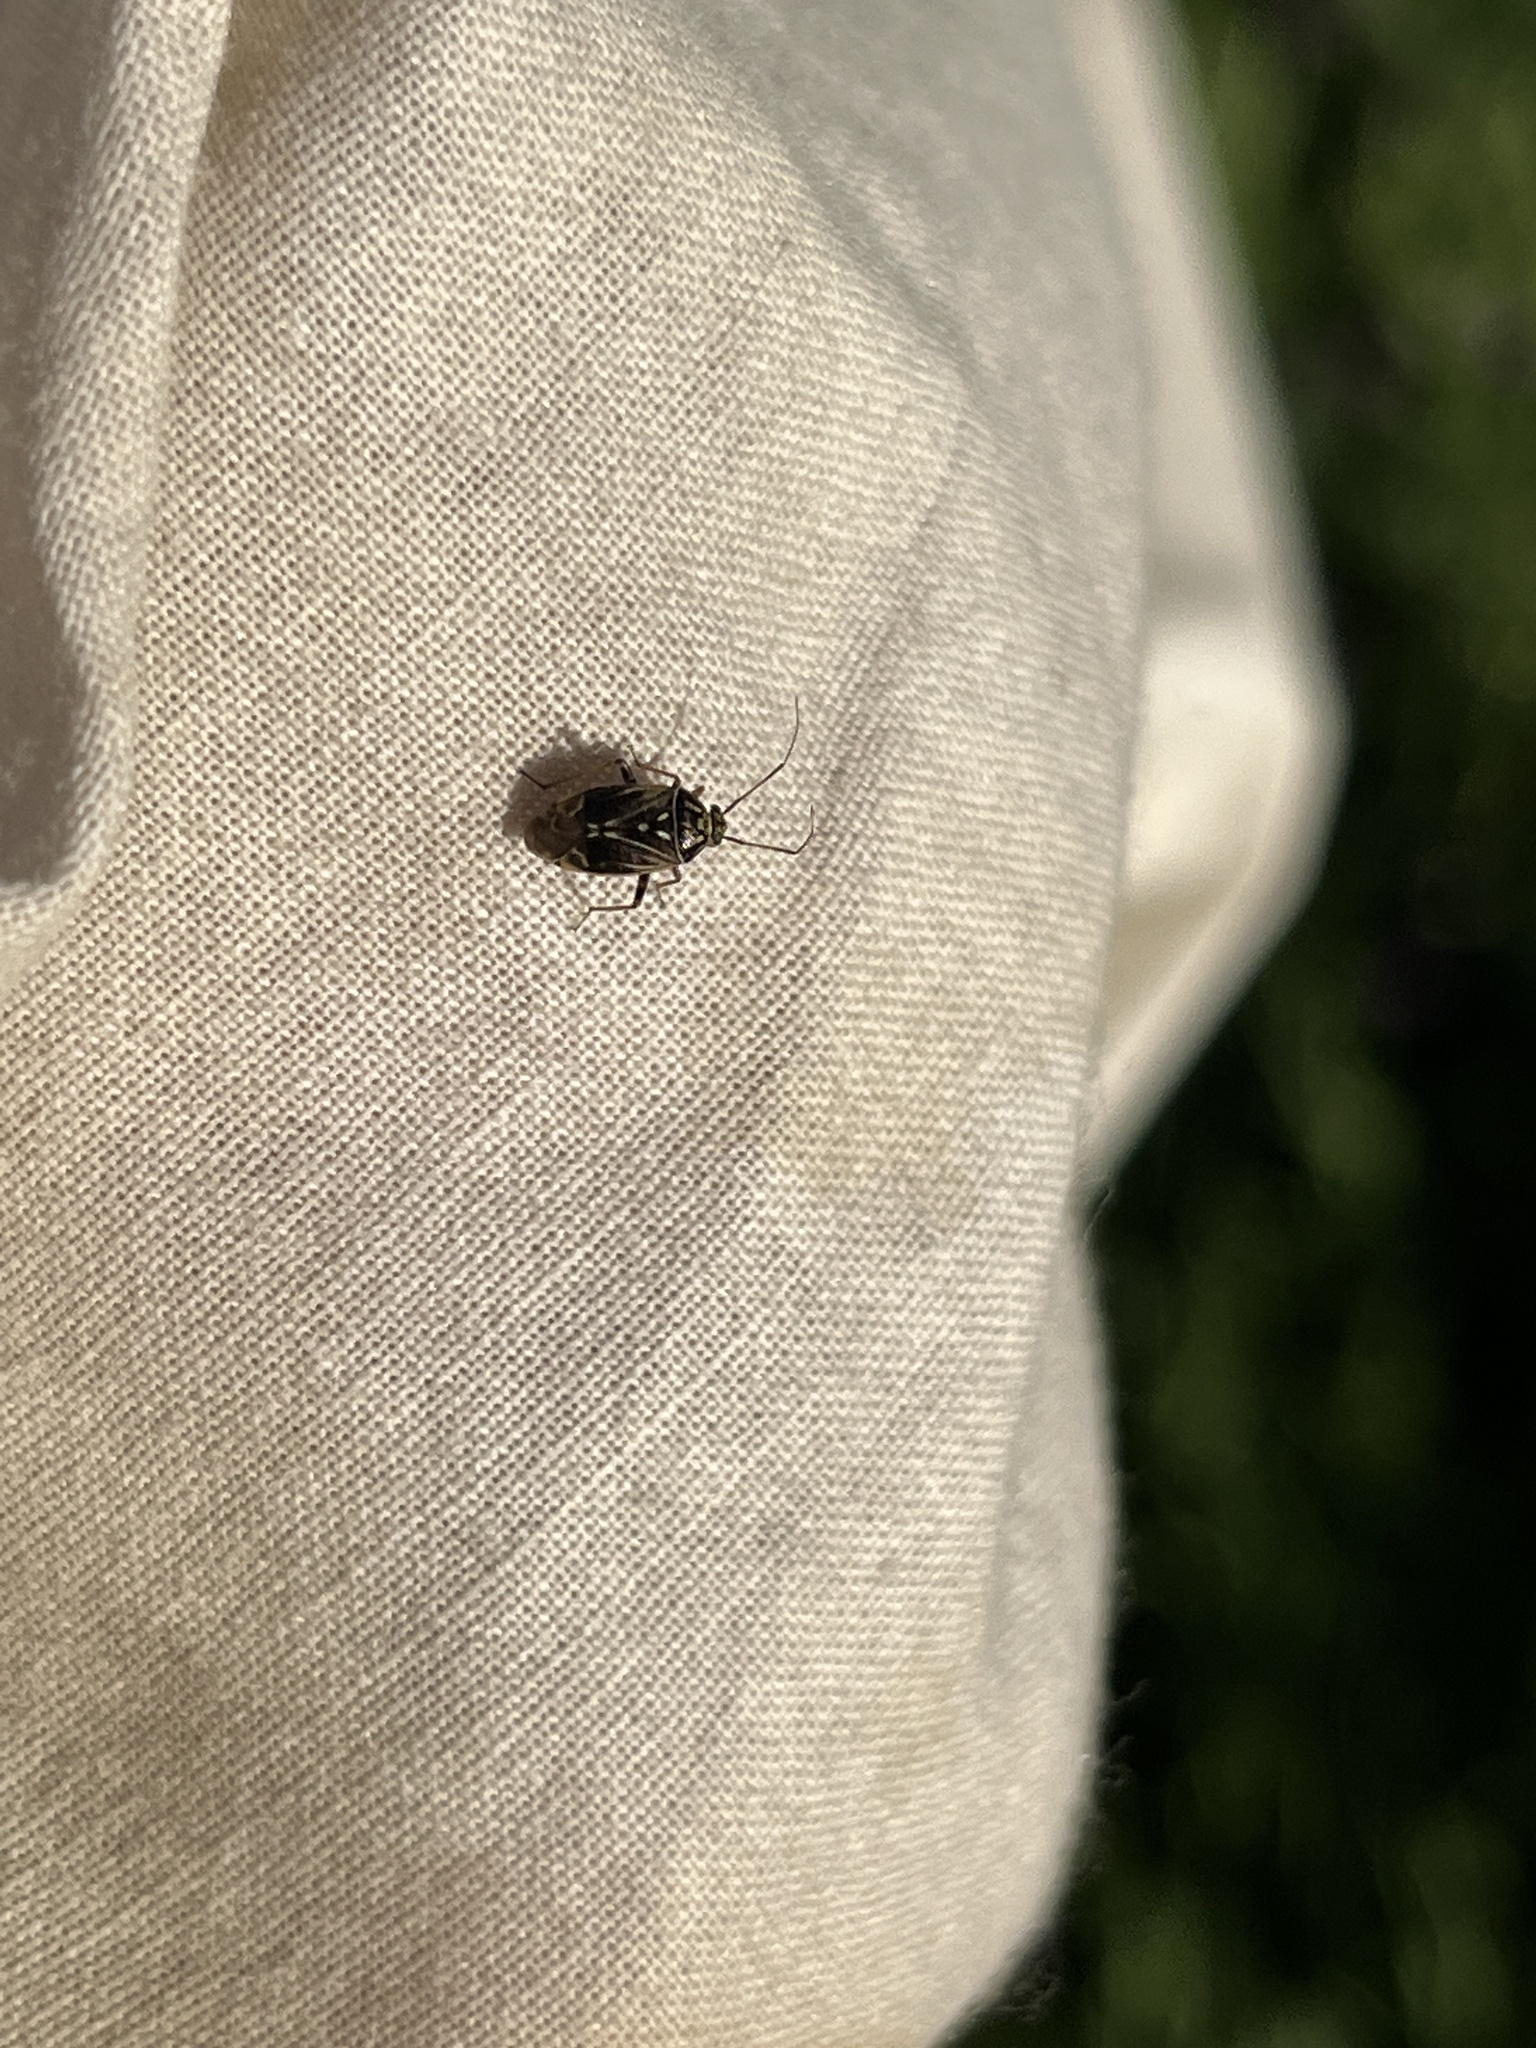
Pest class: lygus_bug